June 1991 lunar eclipse

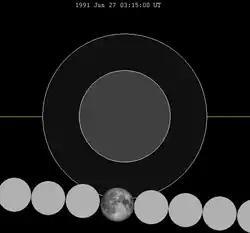
The Moon's hourly motion shown right to left

A penumbral lunar eclipse occurred at the Moon’s ascending node of orbit on Thursday, June 27, 1991, with an umbral magnitude of −0.7571. A lunar eclipse occurs when the Moon moves into the Earth's shadow, causing the Moon to be darkened. A penumbral lunar eclipse occurs when part or all of the Moon's near side passes into the Earth's penumbra. Unlike a solar eclipse, which can only be viewed from a relatively small area of the world, a lunar eclipse may be viewed from anywhere on the night side of Earth. Occurring only about 5 hours before apogee (on June 27, 1991, at 8:20 UTC), the Moon's apparent diameter was smaller.